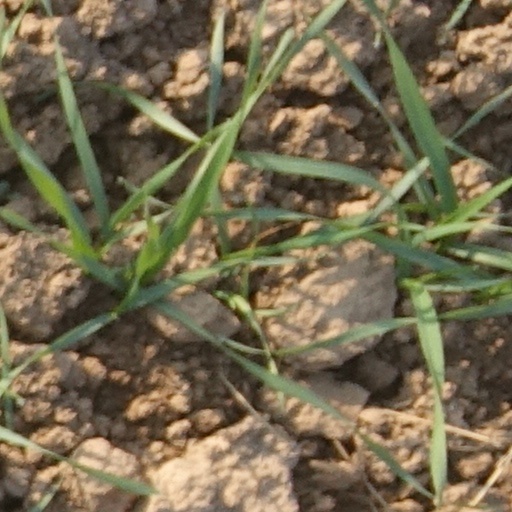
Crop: wheat